Wendi Schneider

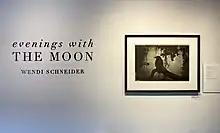
Installation view of "Evenings with the Moon," Southeast Center for Photography, 2019

Schneider's most recent series, "Evenings with the Moon" "engages the moon as muse." Images in this series are printed on paper vellum or Japanese kozo paper and gilded with gold leaf. As of January 2020 "Evenings with the Moon" has been shown at the Southeast Center for Photography in Greenville, SC; and The Gallery at Mr. Pool in Boulder, CO.